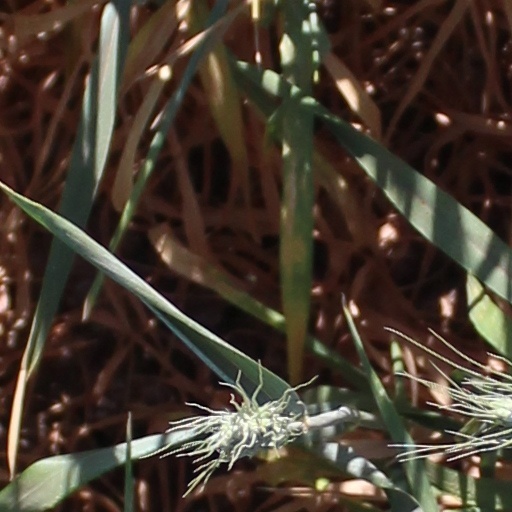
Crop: wheat